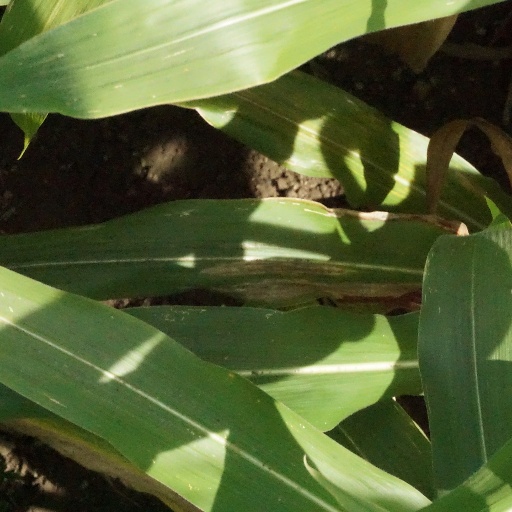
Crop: maize; corn